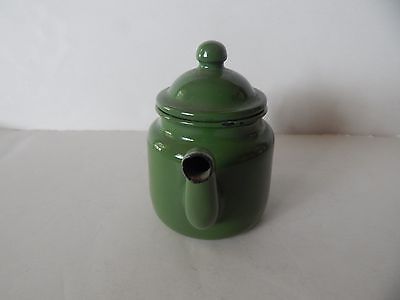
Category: kettle